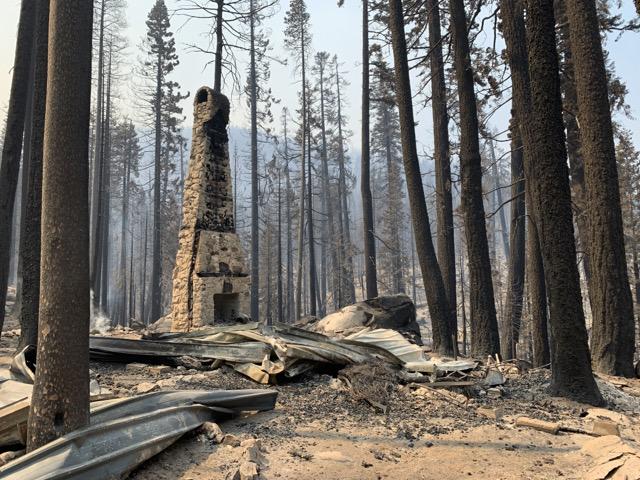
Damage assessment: destroyed